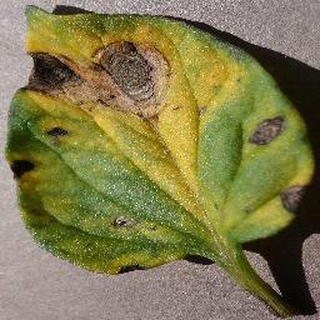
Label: tomato_early_blight